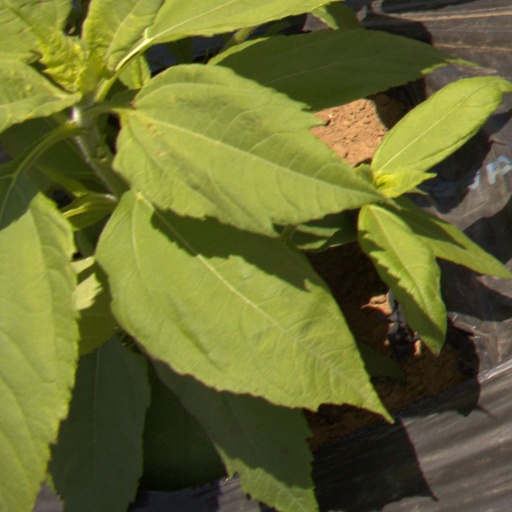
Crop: Jerusalem artichoke